Judith Eisler

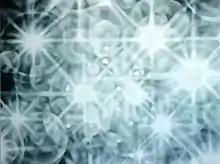
Movie Lights 3, oil on canvas, 183 x 244 cm, 2014. Original painting by Judith Eisler.

Eisler received her BFA from Cornell University in 1984. She gathers source imagery for her paintings from watching films and photographing stills from the footage. Her works typically have glossy surfaces and feature blurred imagery and light defined as substance. Descended from Pop art and Photorealism, her fluid paint-handling incorporates elements of James Rosenquist’s billboard fuzziness and Marilyn Minter’s bracing aggressiveness. Since 2009, Eisler has been a professor of painting at the University of Applied Arts Vienna ("Die Angewandte"), Austria.